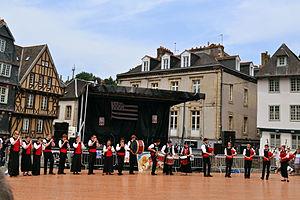
Le Bagad Sonerien Bro Montroulez lors de la Journée Bretonne du dimanche 7 juillet 2013 à Morlaix.
Morlaix [mɔʁlɛ] est une commune française de Bretagne, située dans le nord-est du département du Finistère.
Le Bagad du Pays de Morlaix est un bagad, un ensemble de musique bretonne, lié à la ville de Morlaix dans le Finistère, en France.